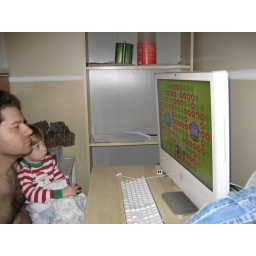
We have now put the computer in our bedroom to make way for the new baby.